Luigi Bressan

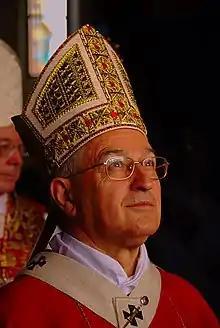

Luigi Bressan (born 9 February 1940) is an Italian prelate of the Catholic Church who worked from 1971 to 1999 in the diplomatic service of the Holy See and then served as Archbishop of Trento until 2016.